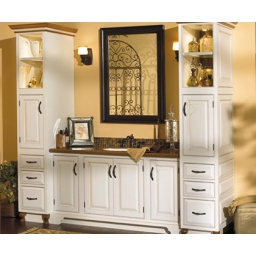
This bath cabinetry was created with the LaSalle inset door style in Maple finished in White with Bronze glaze.